Alberto Ascari

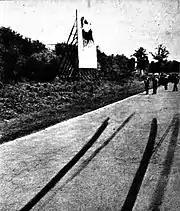
The site of Ascari's fatal accident

Following a dispute over his salary, Ascari left Ferrari at the end of the season and switched to Lancia for the campaign. As their car was not eventually ready for the final race of the season, Gianni Lancia allowed him to drive twice for Maserati, sharing the fastest lap at the 1954 British Grand Prix, and once for Ferrari. Ascari also won the Mille Miglia that year, driving a Lancia sportscar, surviving the dreadful weather and the failure of a throttle spring, which was temporarily replaced with a rubber band. When the Lancia D50 was ready, Ascari took pole position on its debut, the 1954 Spanish Grand Prix, and led impressively early on and set fastest lap before retiring with a clutch problem, meaning a full season of competing against Fangio's previously dominant Mercedes was much anticipated. Ascari's decision to move to Lancia is considered his career's low point. Despite promises of a new car and more money, this did not come until the season was nearly over, by which time Fangio was unreachable. While waiting for the Lancia car, Ascari had to take guest drives for Maserati and Ferrari, and he finished the season without completing any of the four Grands Prix he entered.